Jebu Donga (1987 film)

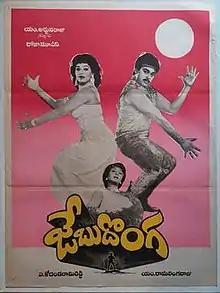
Poster

Jebu Donga is a 1987 Indian Telugu-language film directed by A. Kodandarami Reddy. The film stars Chiranjeevi, Bhanupriya and Radha in important roles. It was later dubbed in Hindi as "Aaj Ka Gang Leader." It was produced by M. Arjuna Raju and M. Ramalinga Raju under the Roja Movies banner.